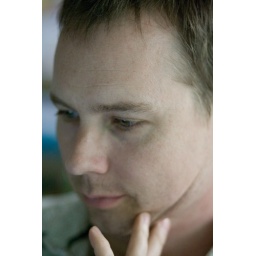
Basking in the warm glow of the laptop screen, back at the house after our wet hell of a hike...